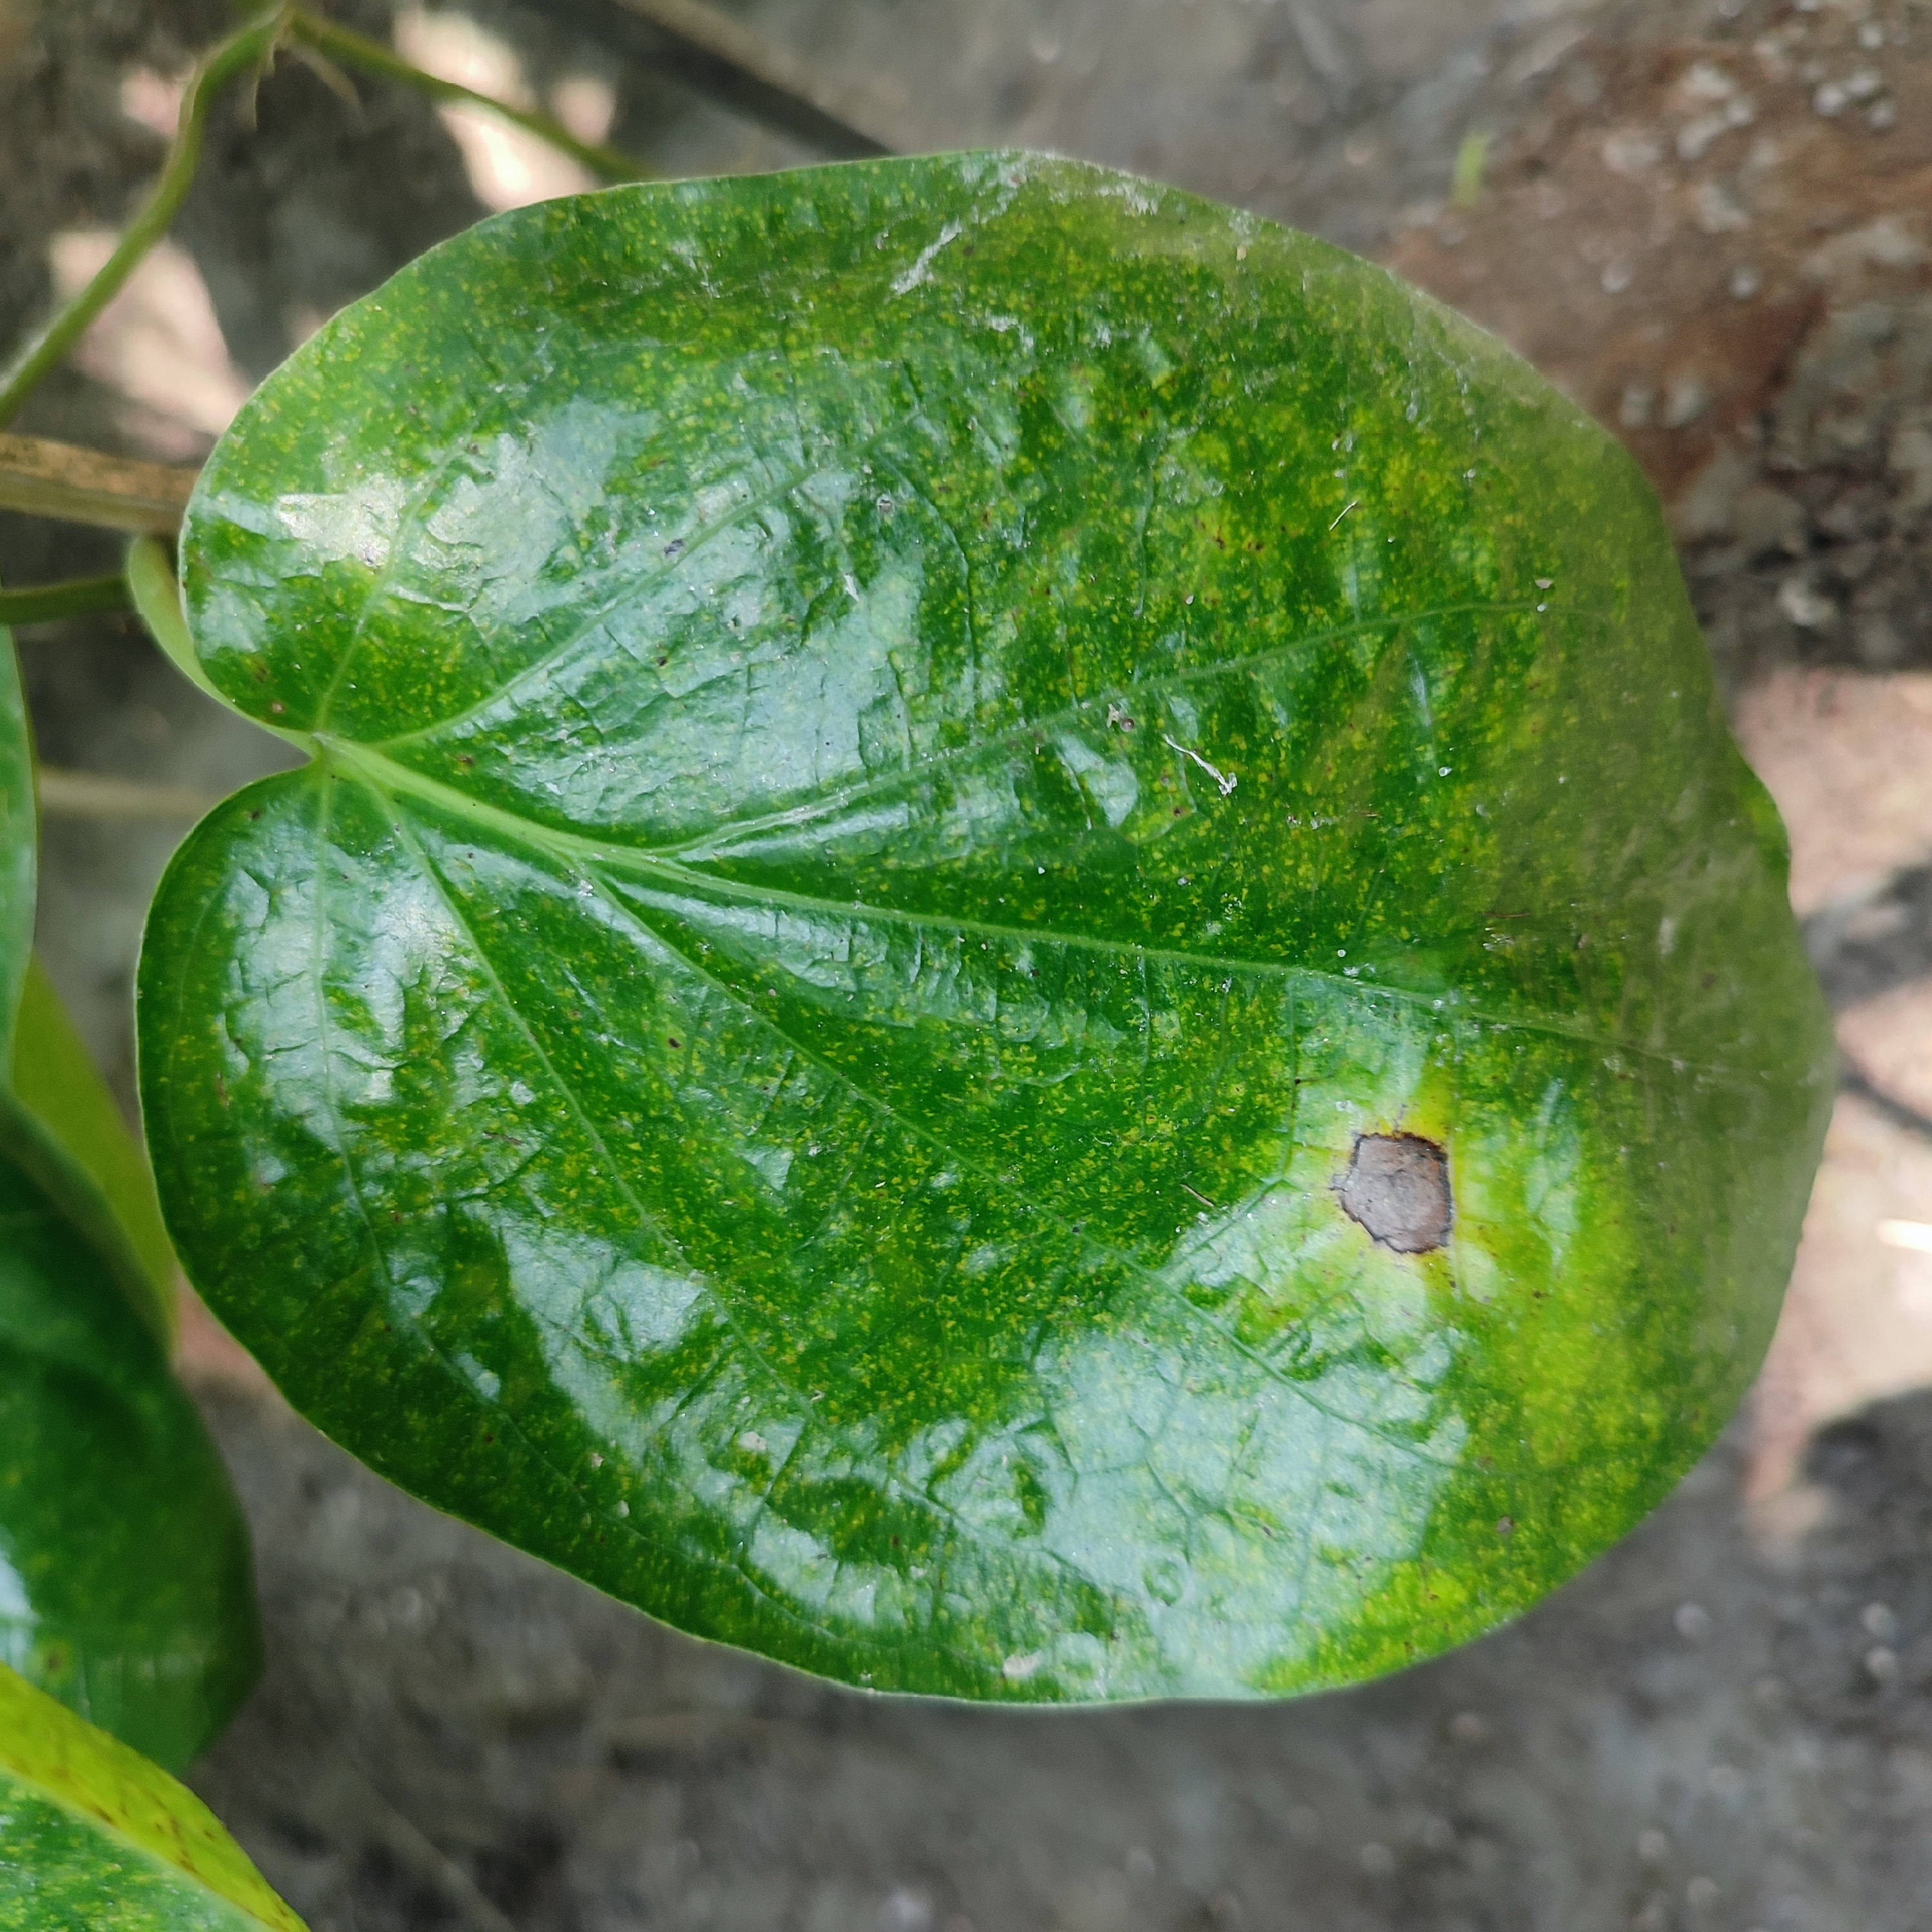
Label: Bacterial_Leaf_Disease